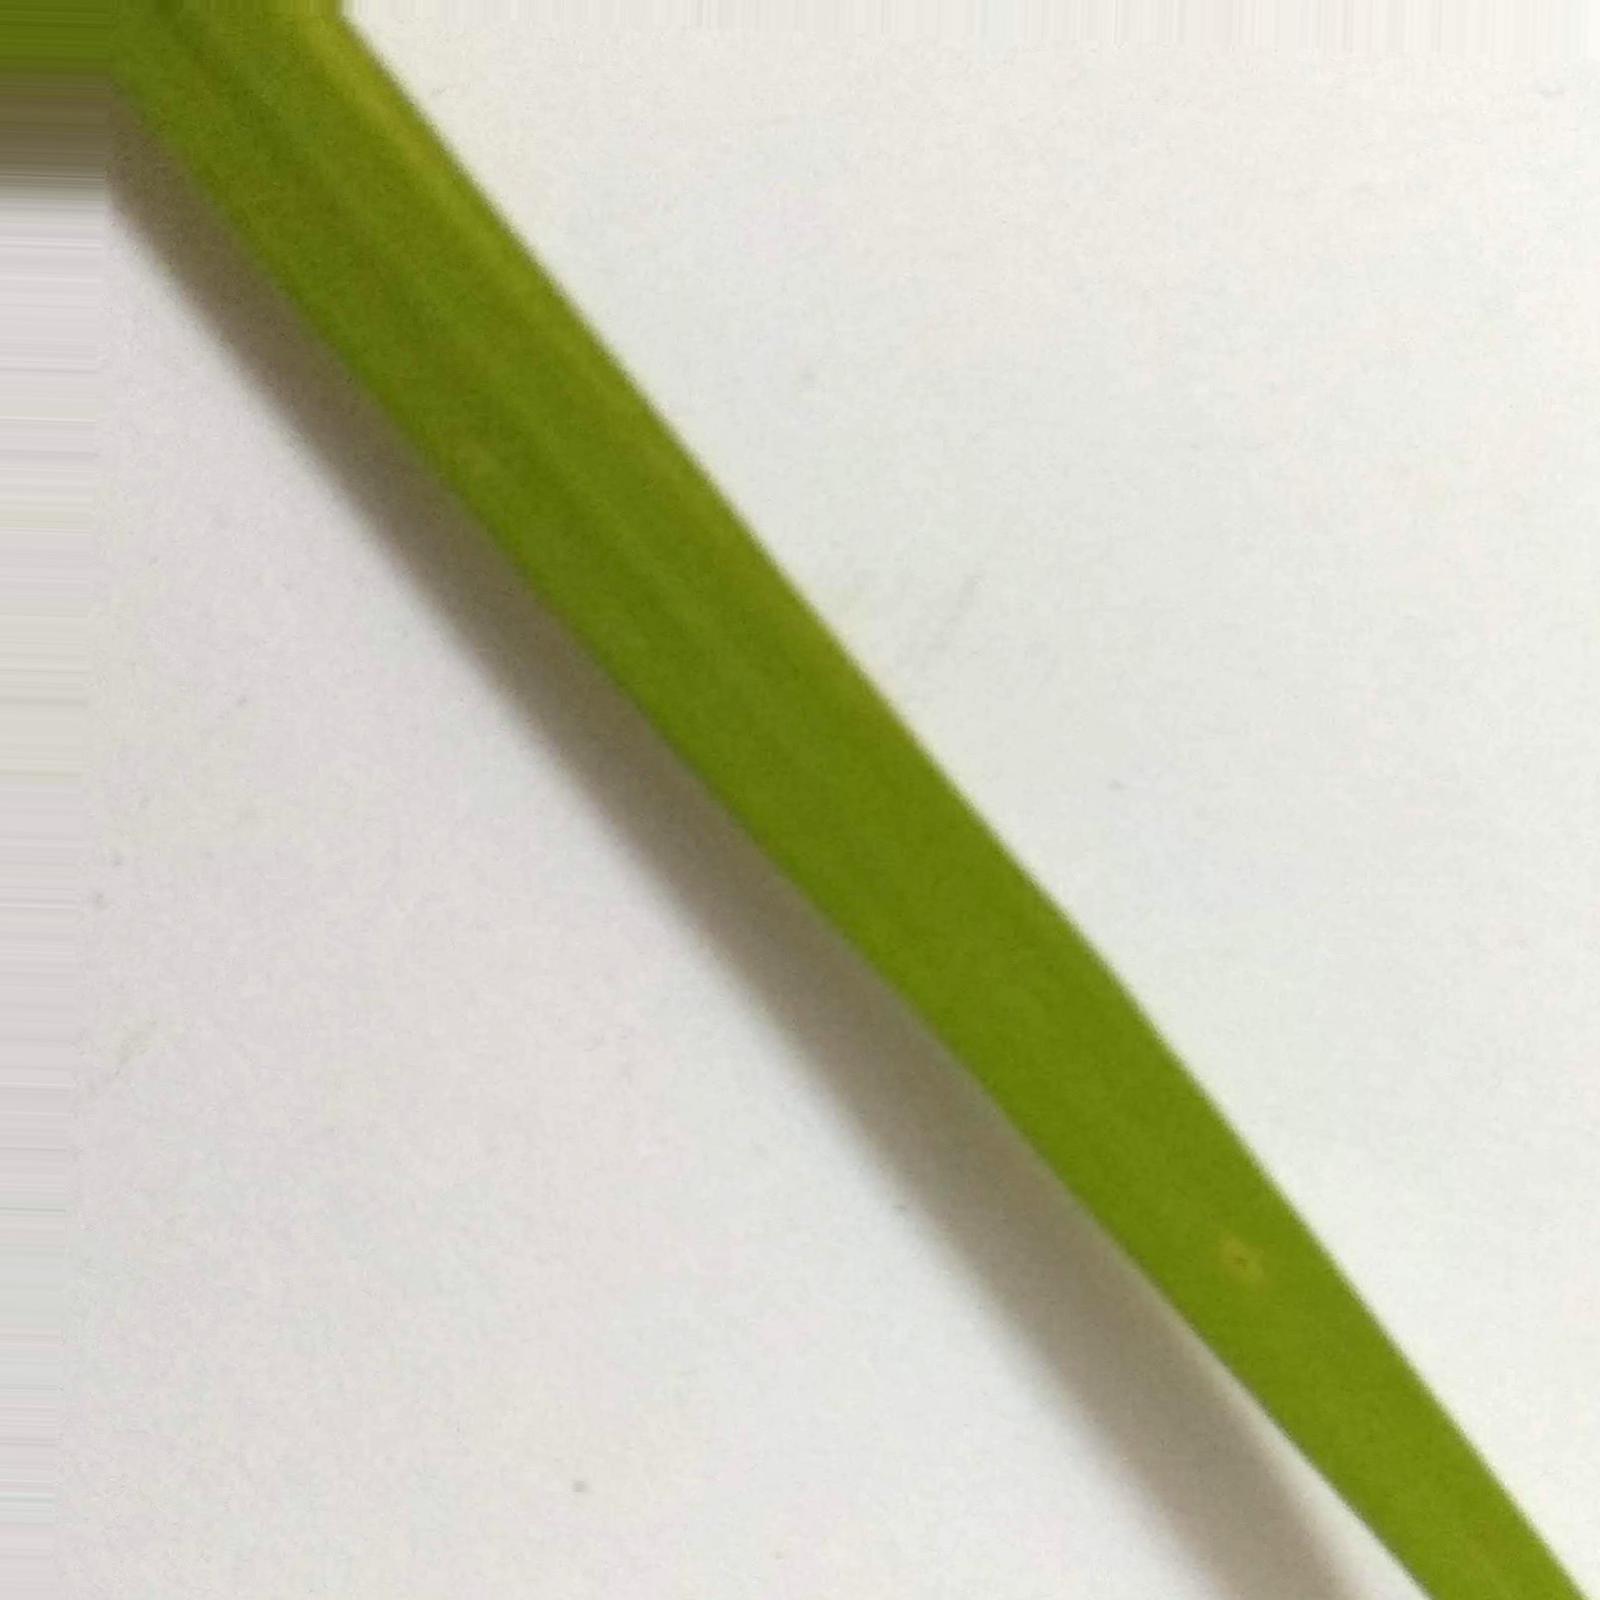
Nhãn: Healthy